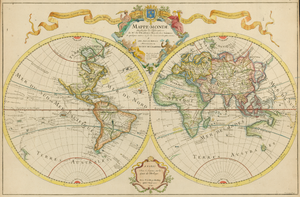
Mappe-Monde de Guillaume Delisle, version corrigée (après 1707) de la carte de 1700, Paris, France.
Guillaume Delisle ou Guillaume de L'Isle, dit « Delisle l'Ainé », né à Paris le 28 février 1675 et mort dans la même ville le 25 janvier 1726, est un géographe et cartographe français, élève de Cassini.
Voyage en divers États d'Europe et d'Asie entrepris pour découvrir un nouveau chemin à la Chine est un récit de voyage réalisé entre 1685 et 1690 dans l'Empire ottoman et l'Empire russe, écrit par Philippe Avril, un jésuite à la recherche d'une voie terrestre vers la Chine, et la mission jésuite en Chine, et publié à Paris, en 1693.